Orazio Vecchi

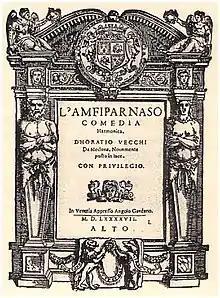
Title page of the madrigal comedy "L'Amfiparnaso" by Orazio Vecchi.

In 1594 his madrigal comedy, "L'Amfiparnaso", premiered in Modena and was published in 1597 in a lavishly illustrated edition. That same year he visited Venice, where he published a collection of canzonette. In addition he published a huge amount of other music that same year, evidently his complete production of the last 16 years in Correggio and the other towns. One of the pieces he published was L'Amfiparnaso, which is his best-known composition.